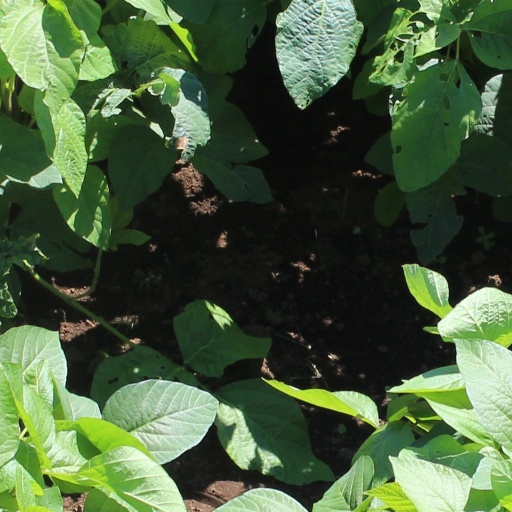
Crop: soybean